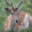
Label: deer